Alfonso Carlos de Borbón

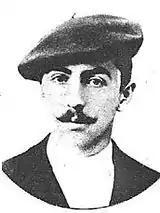
Don Jaime, 1890s

Both very religious, Alfonso and María made a loving couple; throughout all of their 65-year marriage they stayed close one to another. Unlike his older brother, Alfonso never took part as involved in extra-marital episodes. The couple were only moderately attracted by glitz of the imperial capital; for political reasons they did not have access to official gatherings organized by the Habsburg court. Alfonso used to spend his days behind the desk doing business correspondence. Periodically he was assisted by personal secretary, yet he complained of not having one who could do business in German. In the interwar period he corresponded heavily with Marqués de Vesolla, who turned his principal financial advisor and trustee. In their free time the couple enjoyed long walks; even in their 80s they walked for 2–3 hours, and in Vienna their preferred spot was the Belvederegarten. When younger Alfonso was fond of riding a bicycle; he also tried his hand in painting. Both enjoyed bullfighting and when in America or Spain they always tried to attend a corrida.